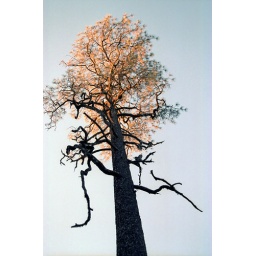
Red Giant pine tree at our cabin, near Payson.